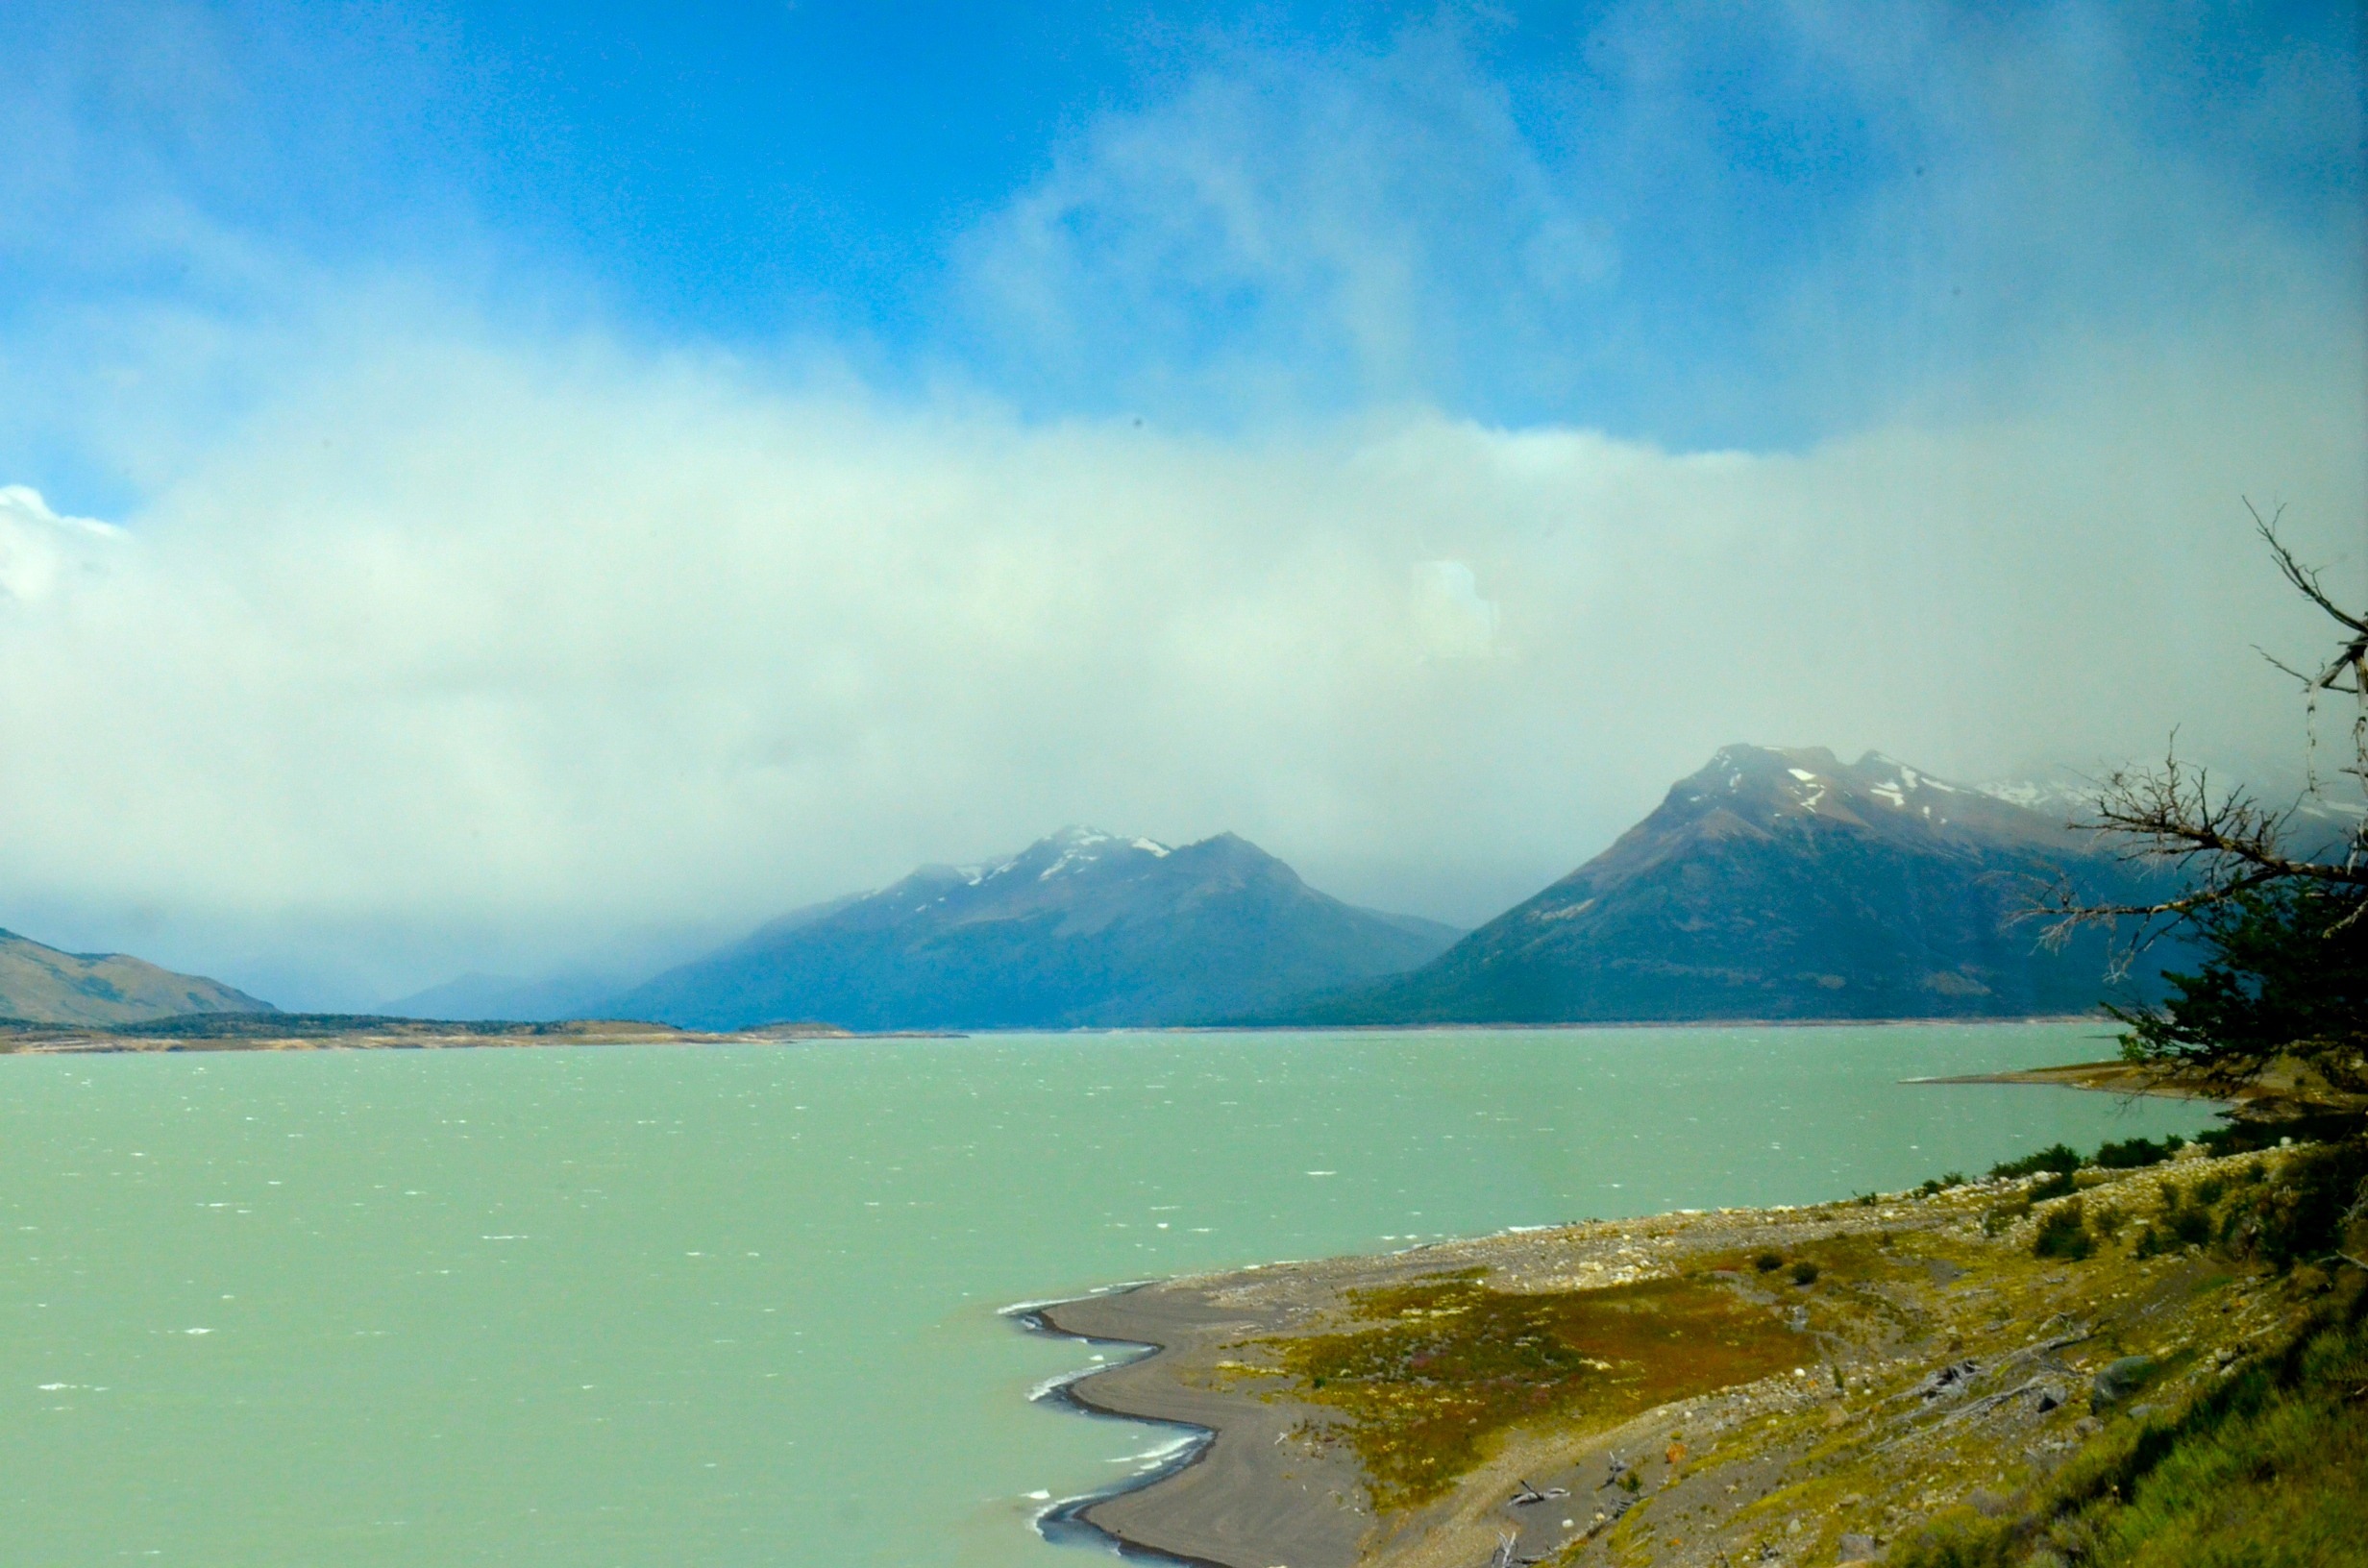
beach, landscape, sea, coast, nature, ocean, horizon, mountain, cloud, sky, morning, hill, shore, lake, mountain range, reflection, bay, fjord, reservoir, body of water, argentina, lakes, loch, calafate, landform, geographical feature, atmospheric phenomenon